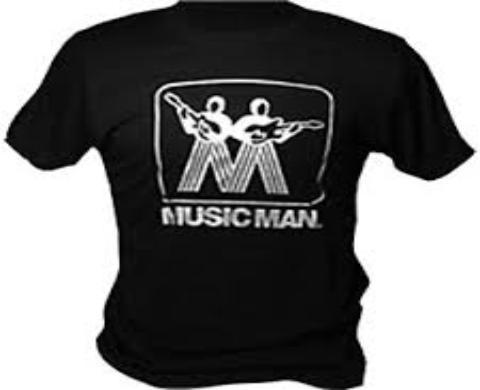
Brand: music man-2
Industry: Leisure